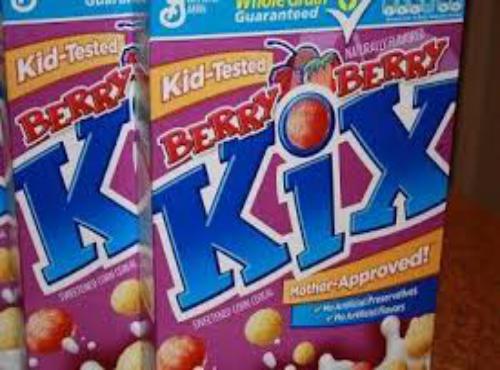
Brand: Berry Berry Kix
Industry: Food